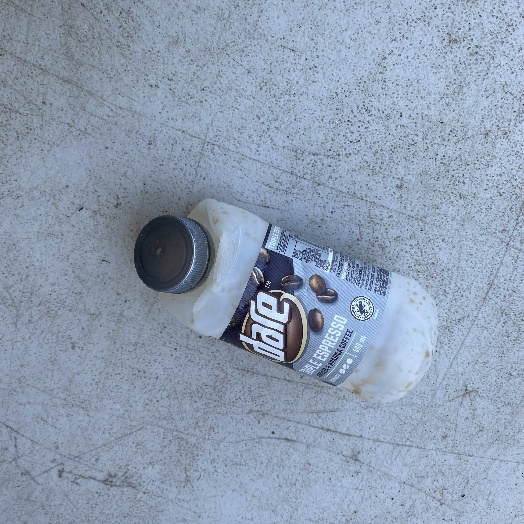
Label: Plastic